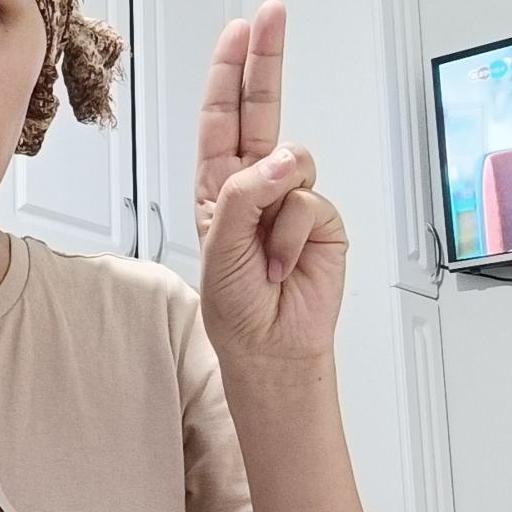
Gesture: two_up